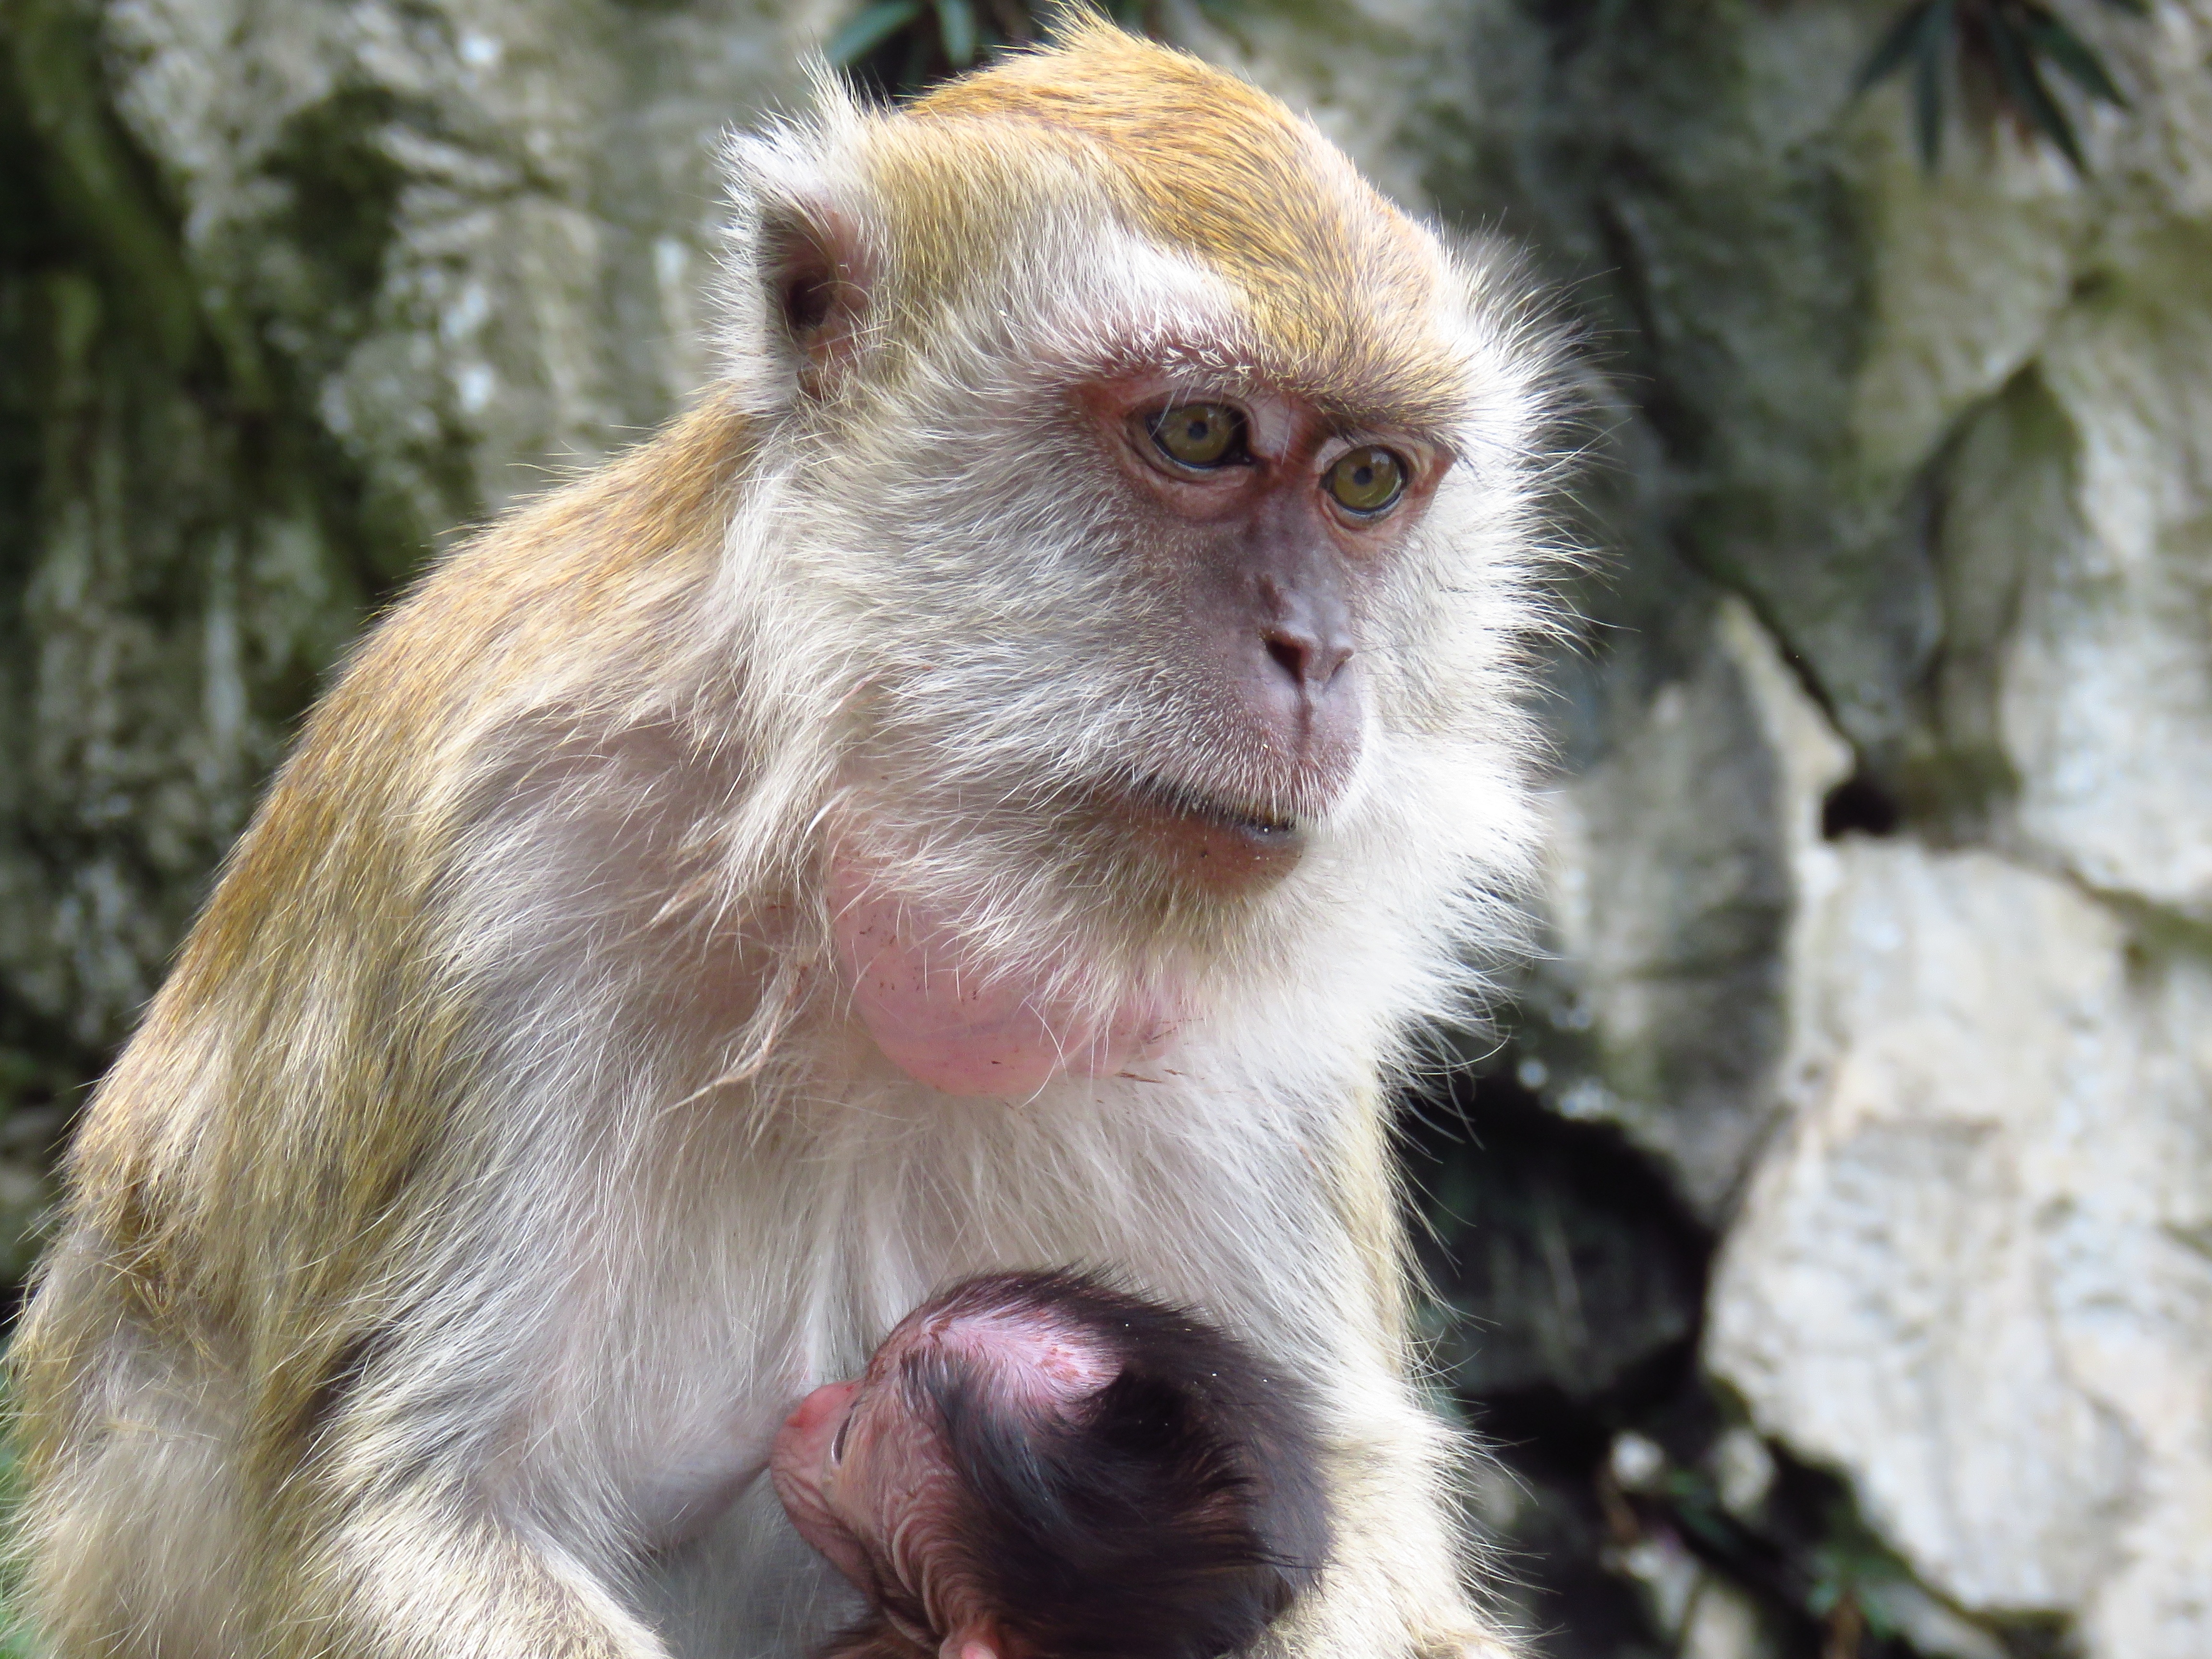
animal, zoo, mammal, monkey, fauna, primate, maternity, vertebrate, macaque, old world monkey, marmoset, capuchin monkey, japanese macaque, new world monkey, tufted capuchin, white headed capuchin